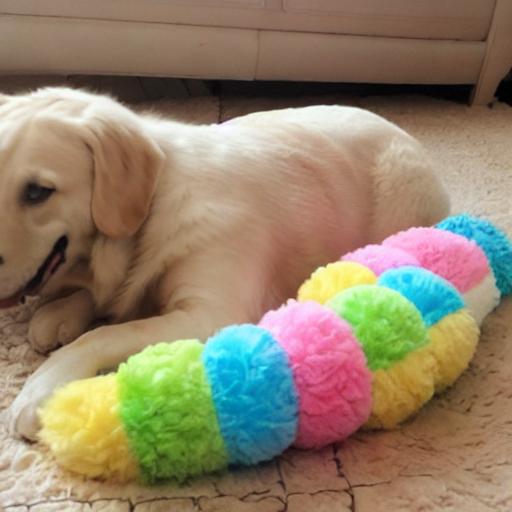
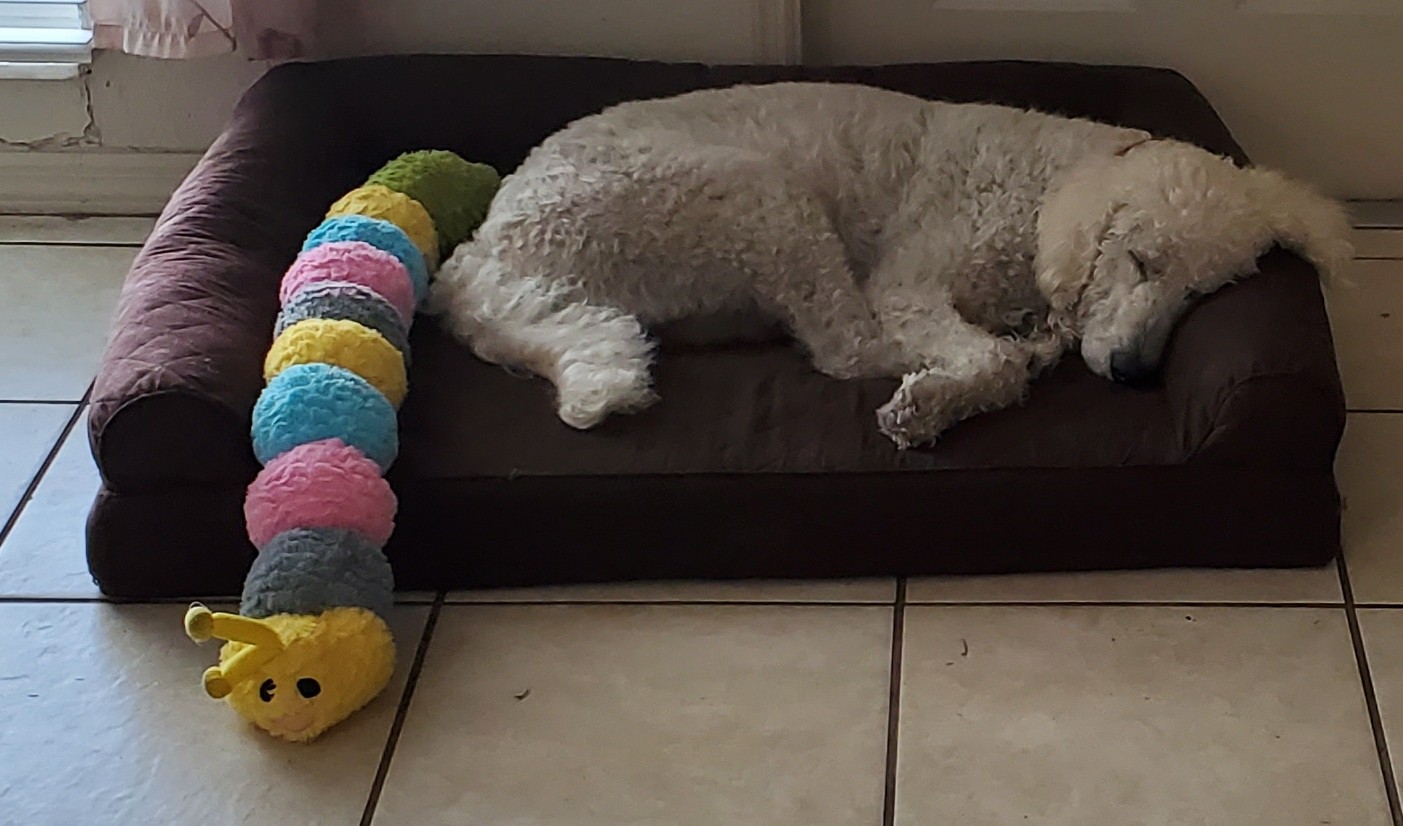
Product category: items_toy
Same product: no